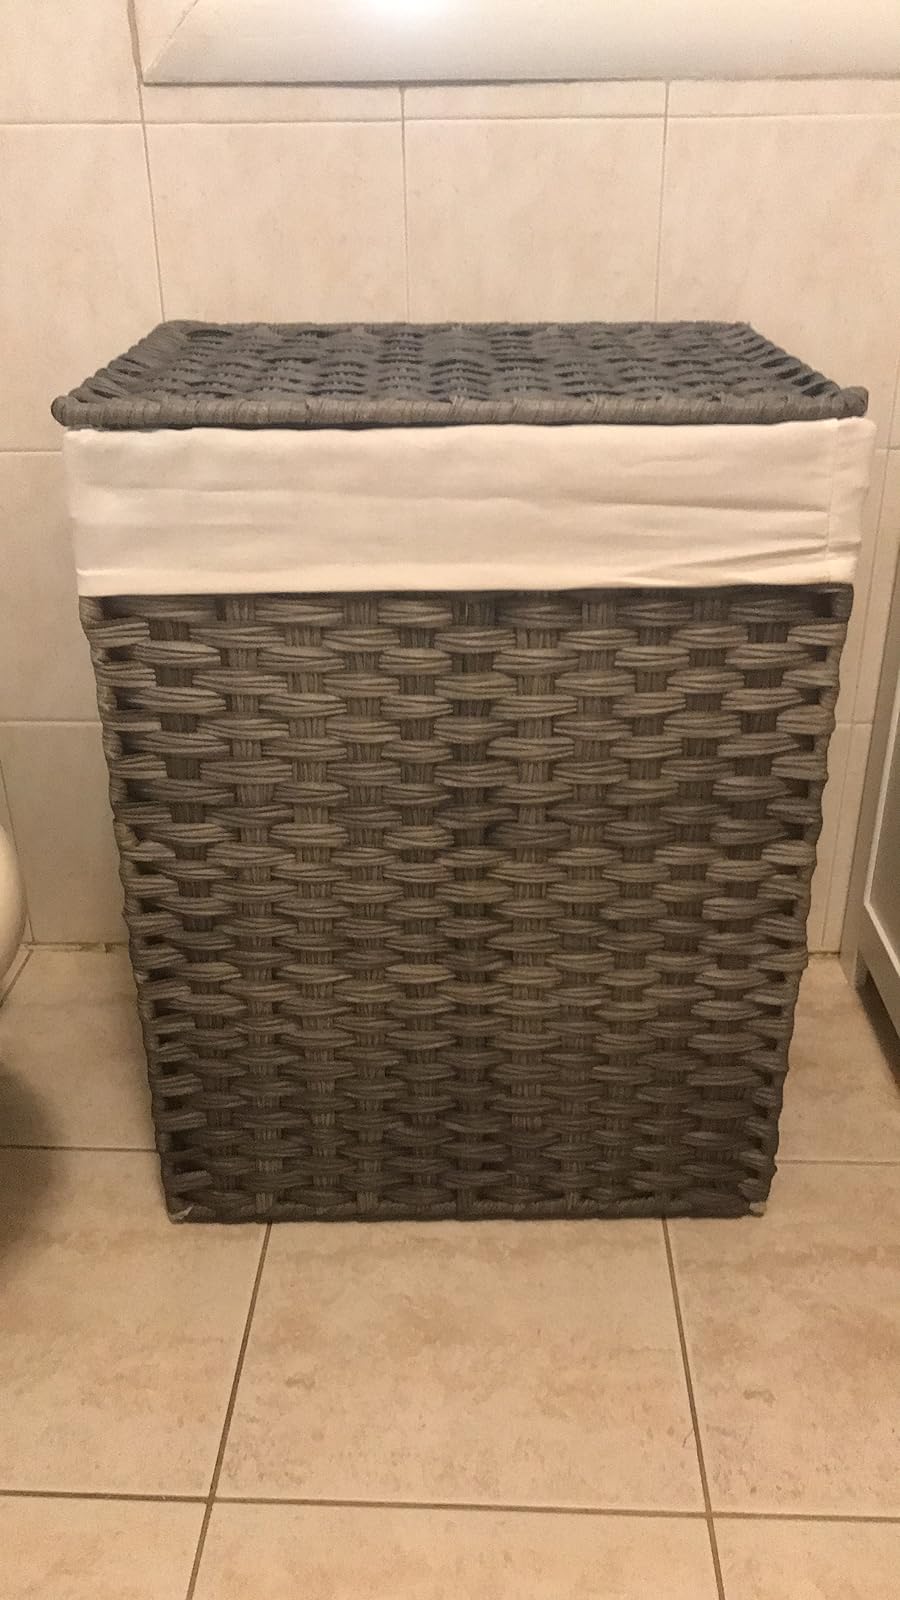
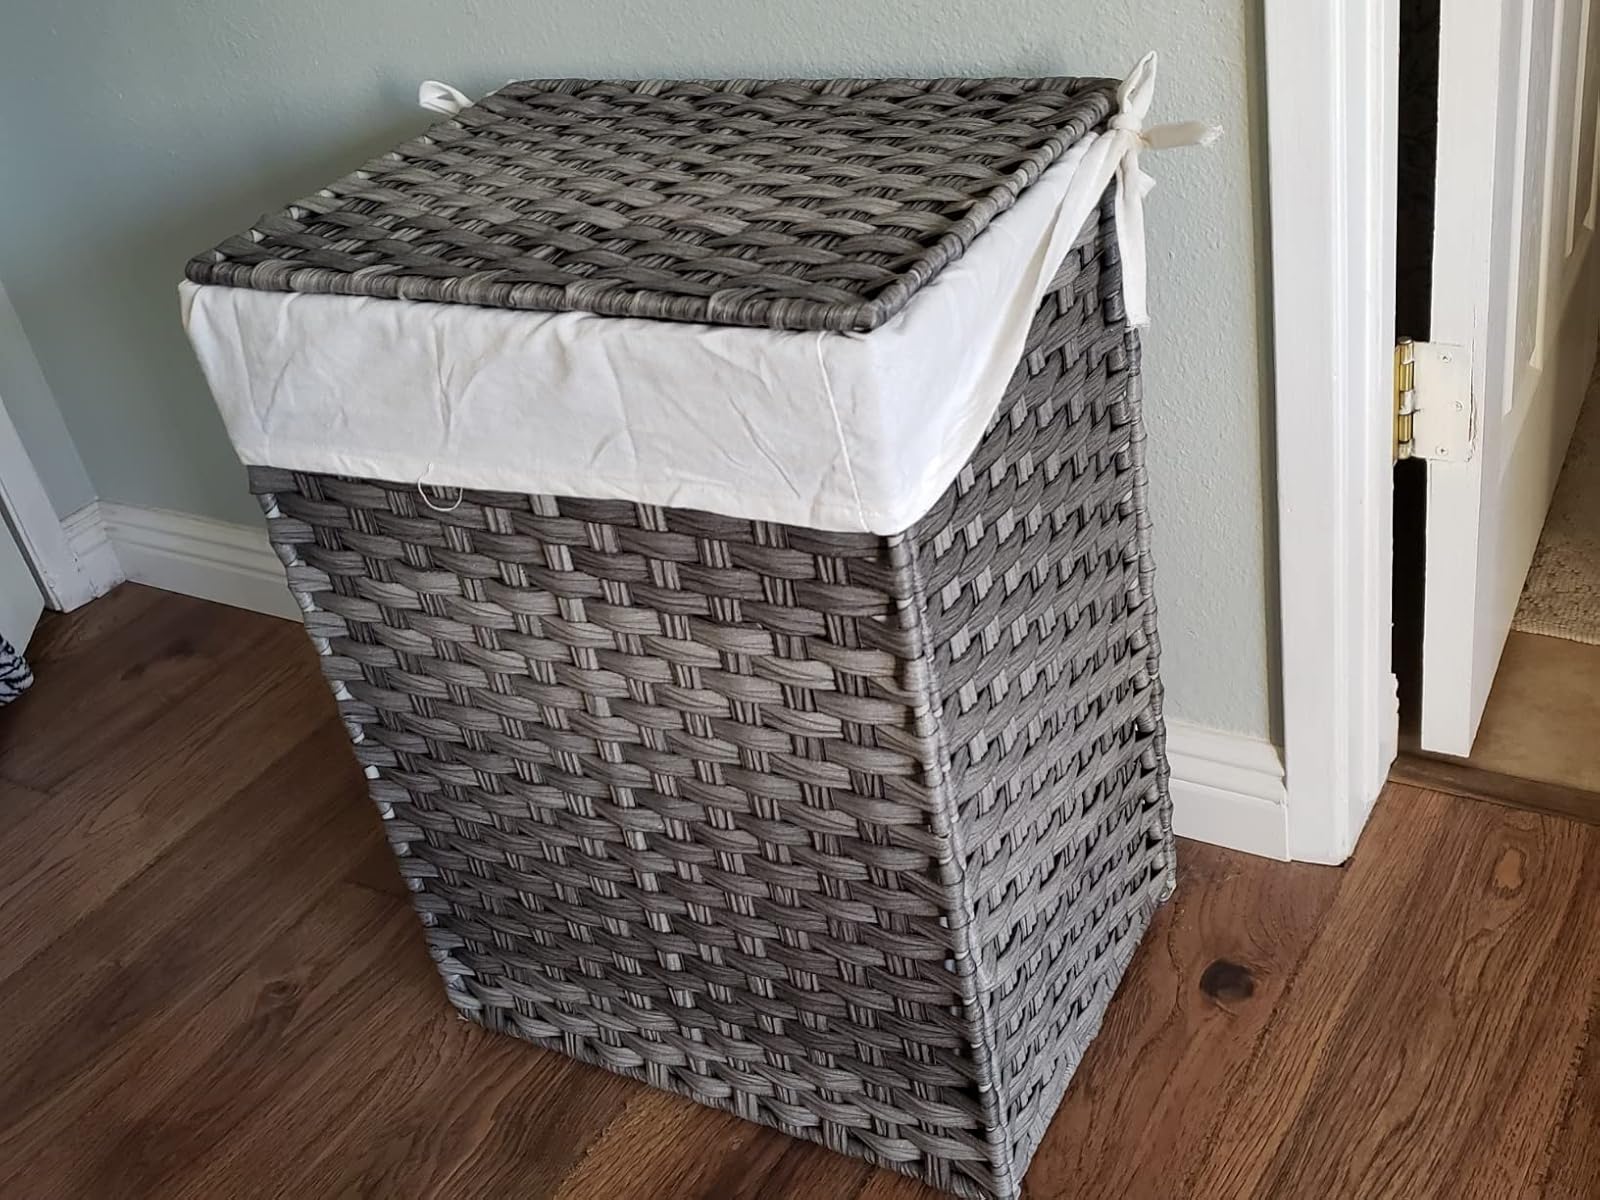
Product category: items_hamper
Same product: yes